Volkswagen Polo R WRC

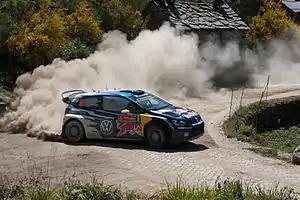
Andreas Mikkelsen and Ola Fløene driving an updated Polo R WRC at the 49º Rally de Portugal.

The second generation of the Polo R WRC was put into development in early 2014, in anticipation of a 2015 debut, with an ongoing development schedule planned to take the second generation car through to the next revision of the technical regulations in 2017. Two-time World Drivers' Champion Marcus Grönholm joined the team's expanded testing and development programme, while the team retained Ogier, Latvala and Mikkelsen as their drivers. The car was updated to include a brand-new gearbox and revised hydraulic system, a larger rear wing to generate more downforce, and substantial weight reduction, with over seventy-five percent of the car having been developed during the off-season. Ogier and Latvala contested the entire season with the updated Polo, while Mikkelsen started the season with a car built to 2014 specifications before switching to the 2015 build ahead of the Rally of Portugal.